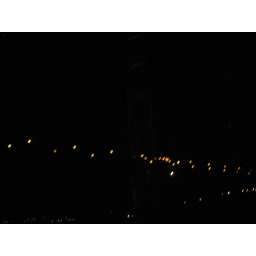
it's really surreal going under the golden gate bridge